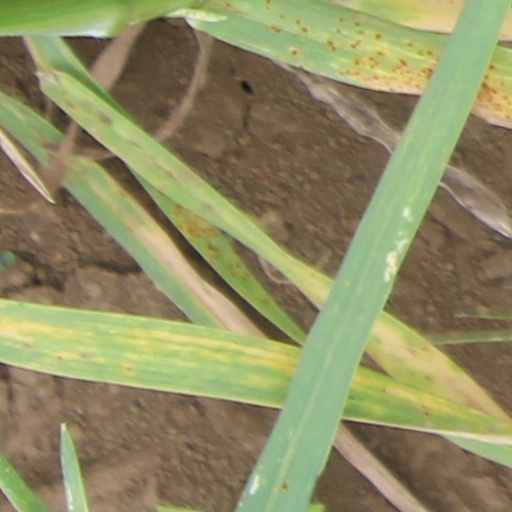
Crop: wheat